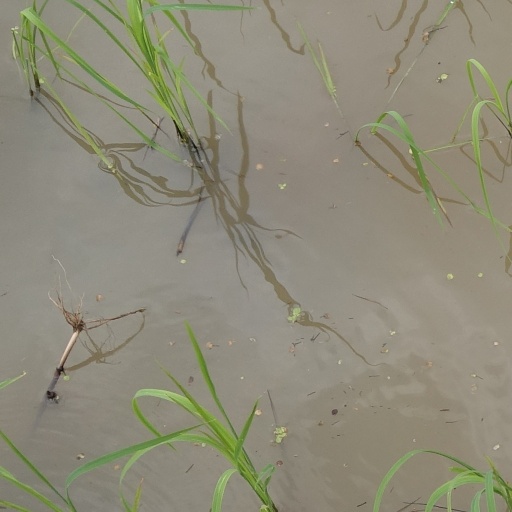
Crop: rice